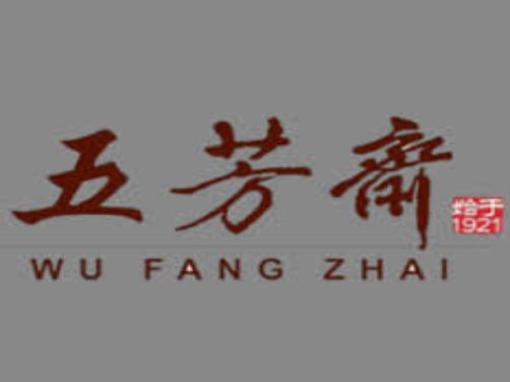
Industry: Food